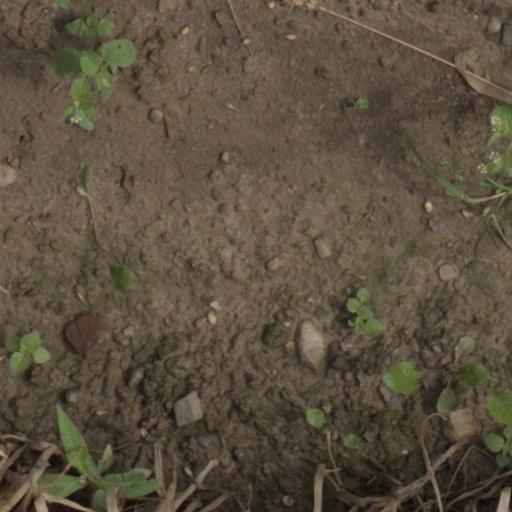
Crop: wheat